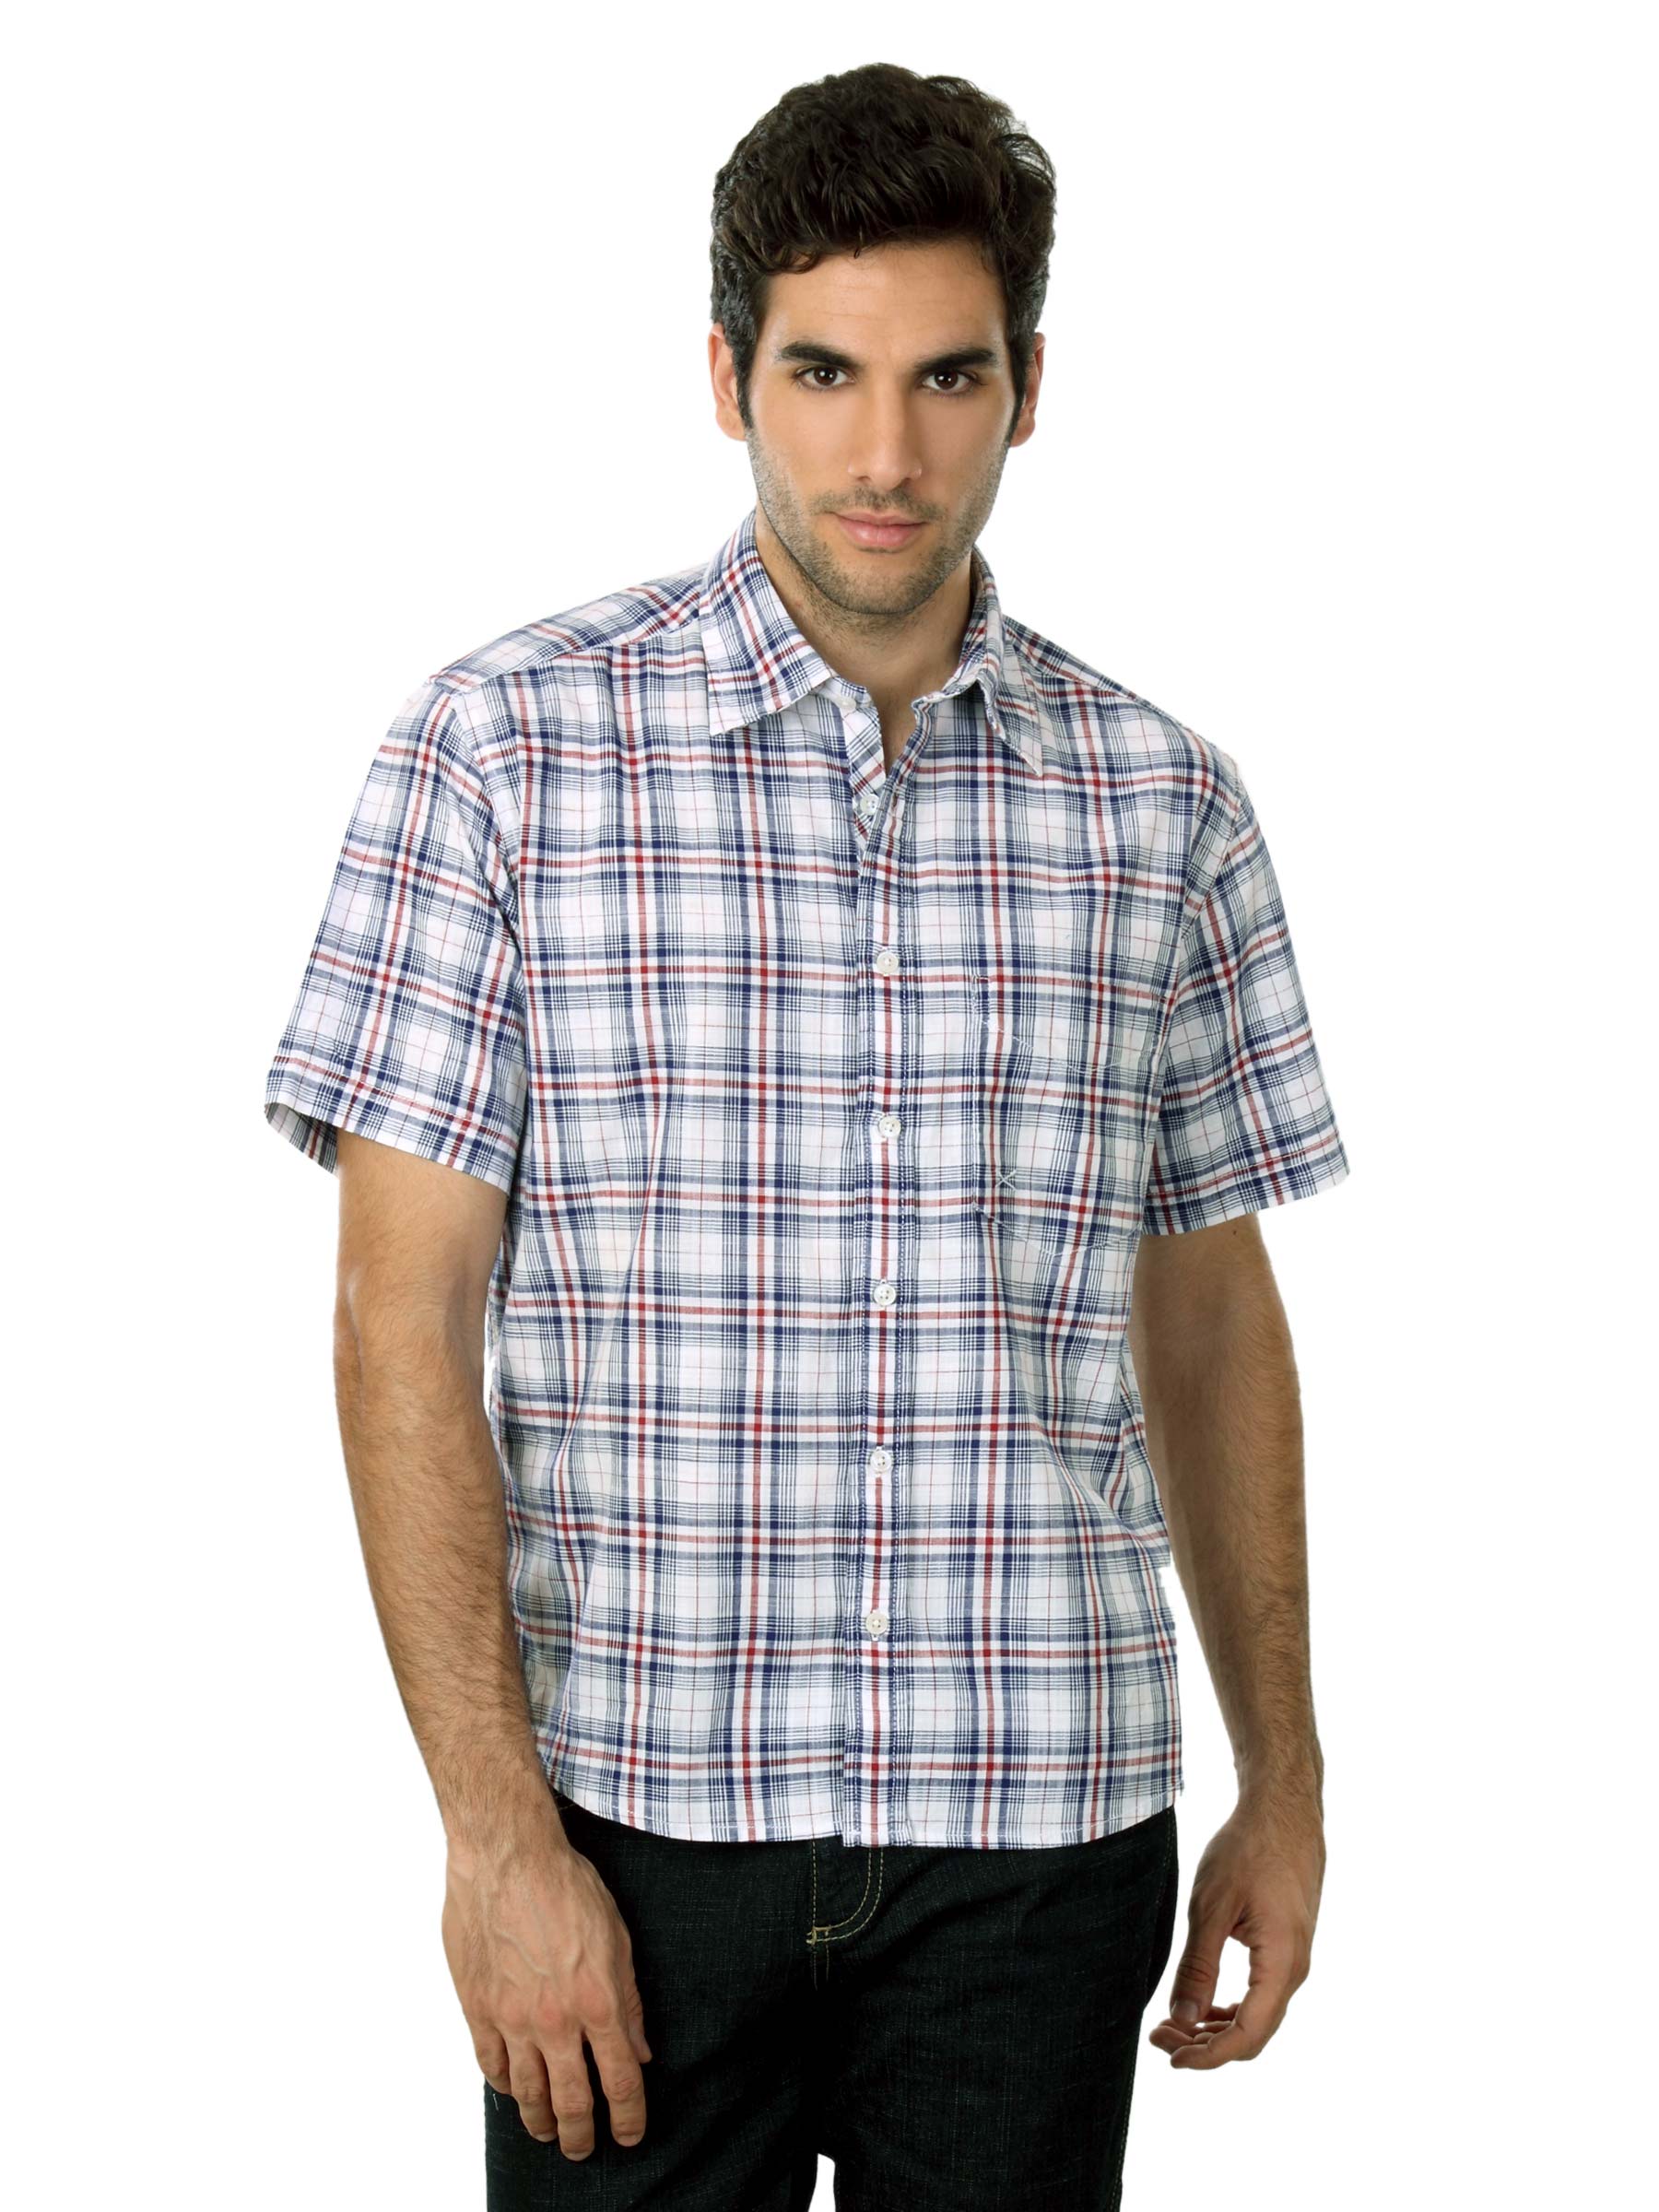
Scullers Men White & Navy Blue Check Shirt
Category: Apparel / Topwear / Shirts
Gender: Men
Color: White
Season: Summer 2012
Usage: Casual